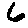
Label: 6